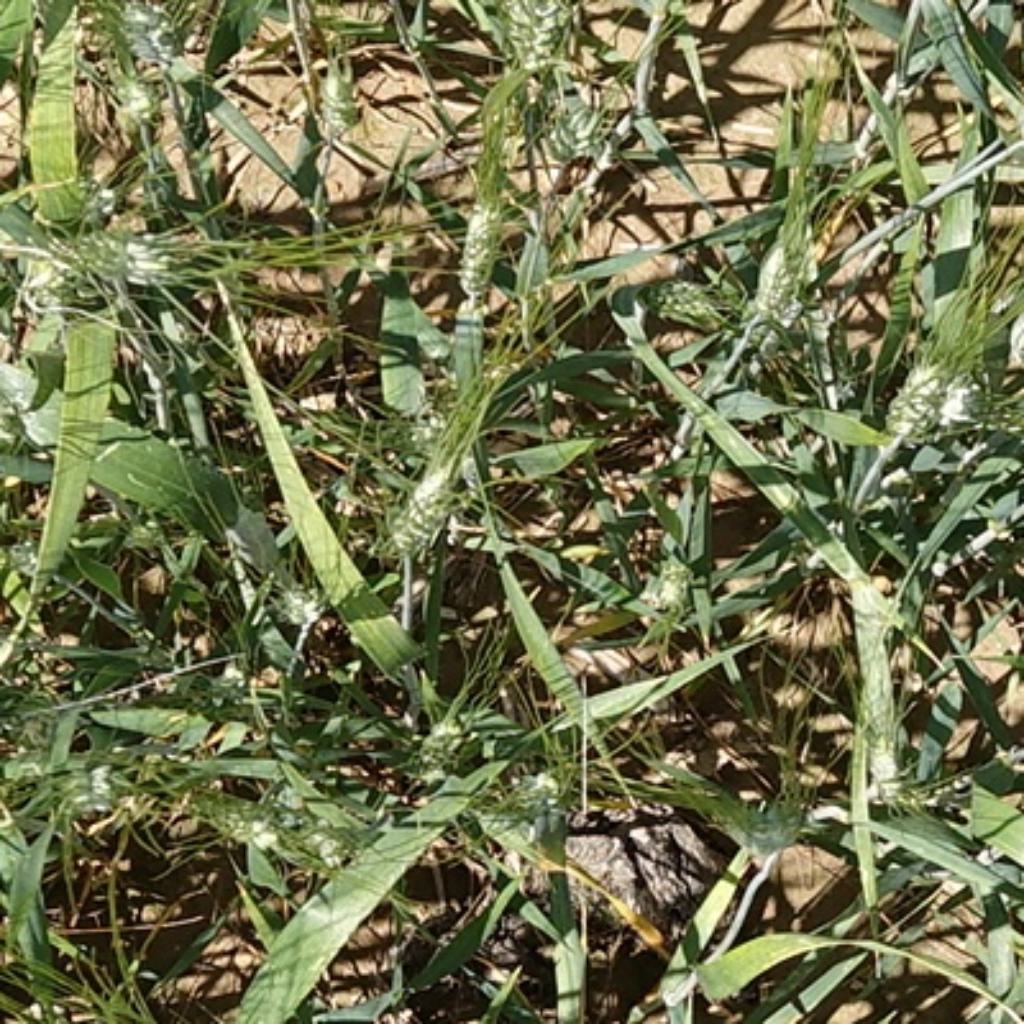
Country: France
Location: Gréoux
Wheat development stage: Filling